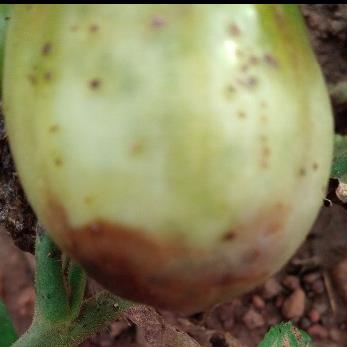
Crop: Tomato
Condition: tomato-late-blight-d